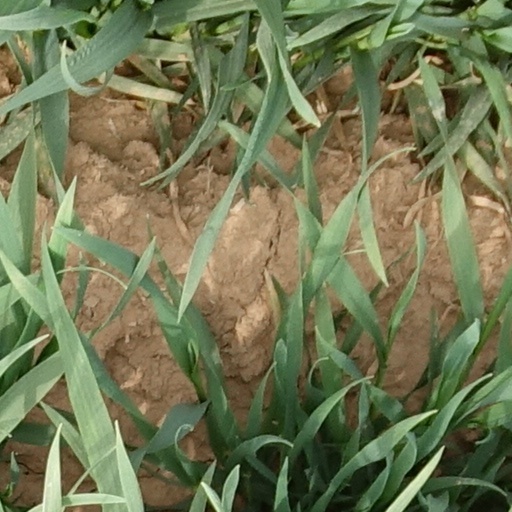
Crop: wheat